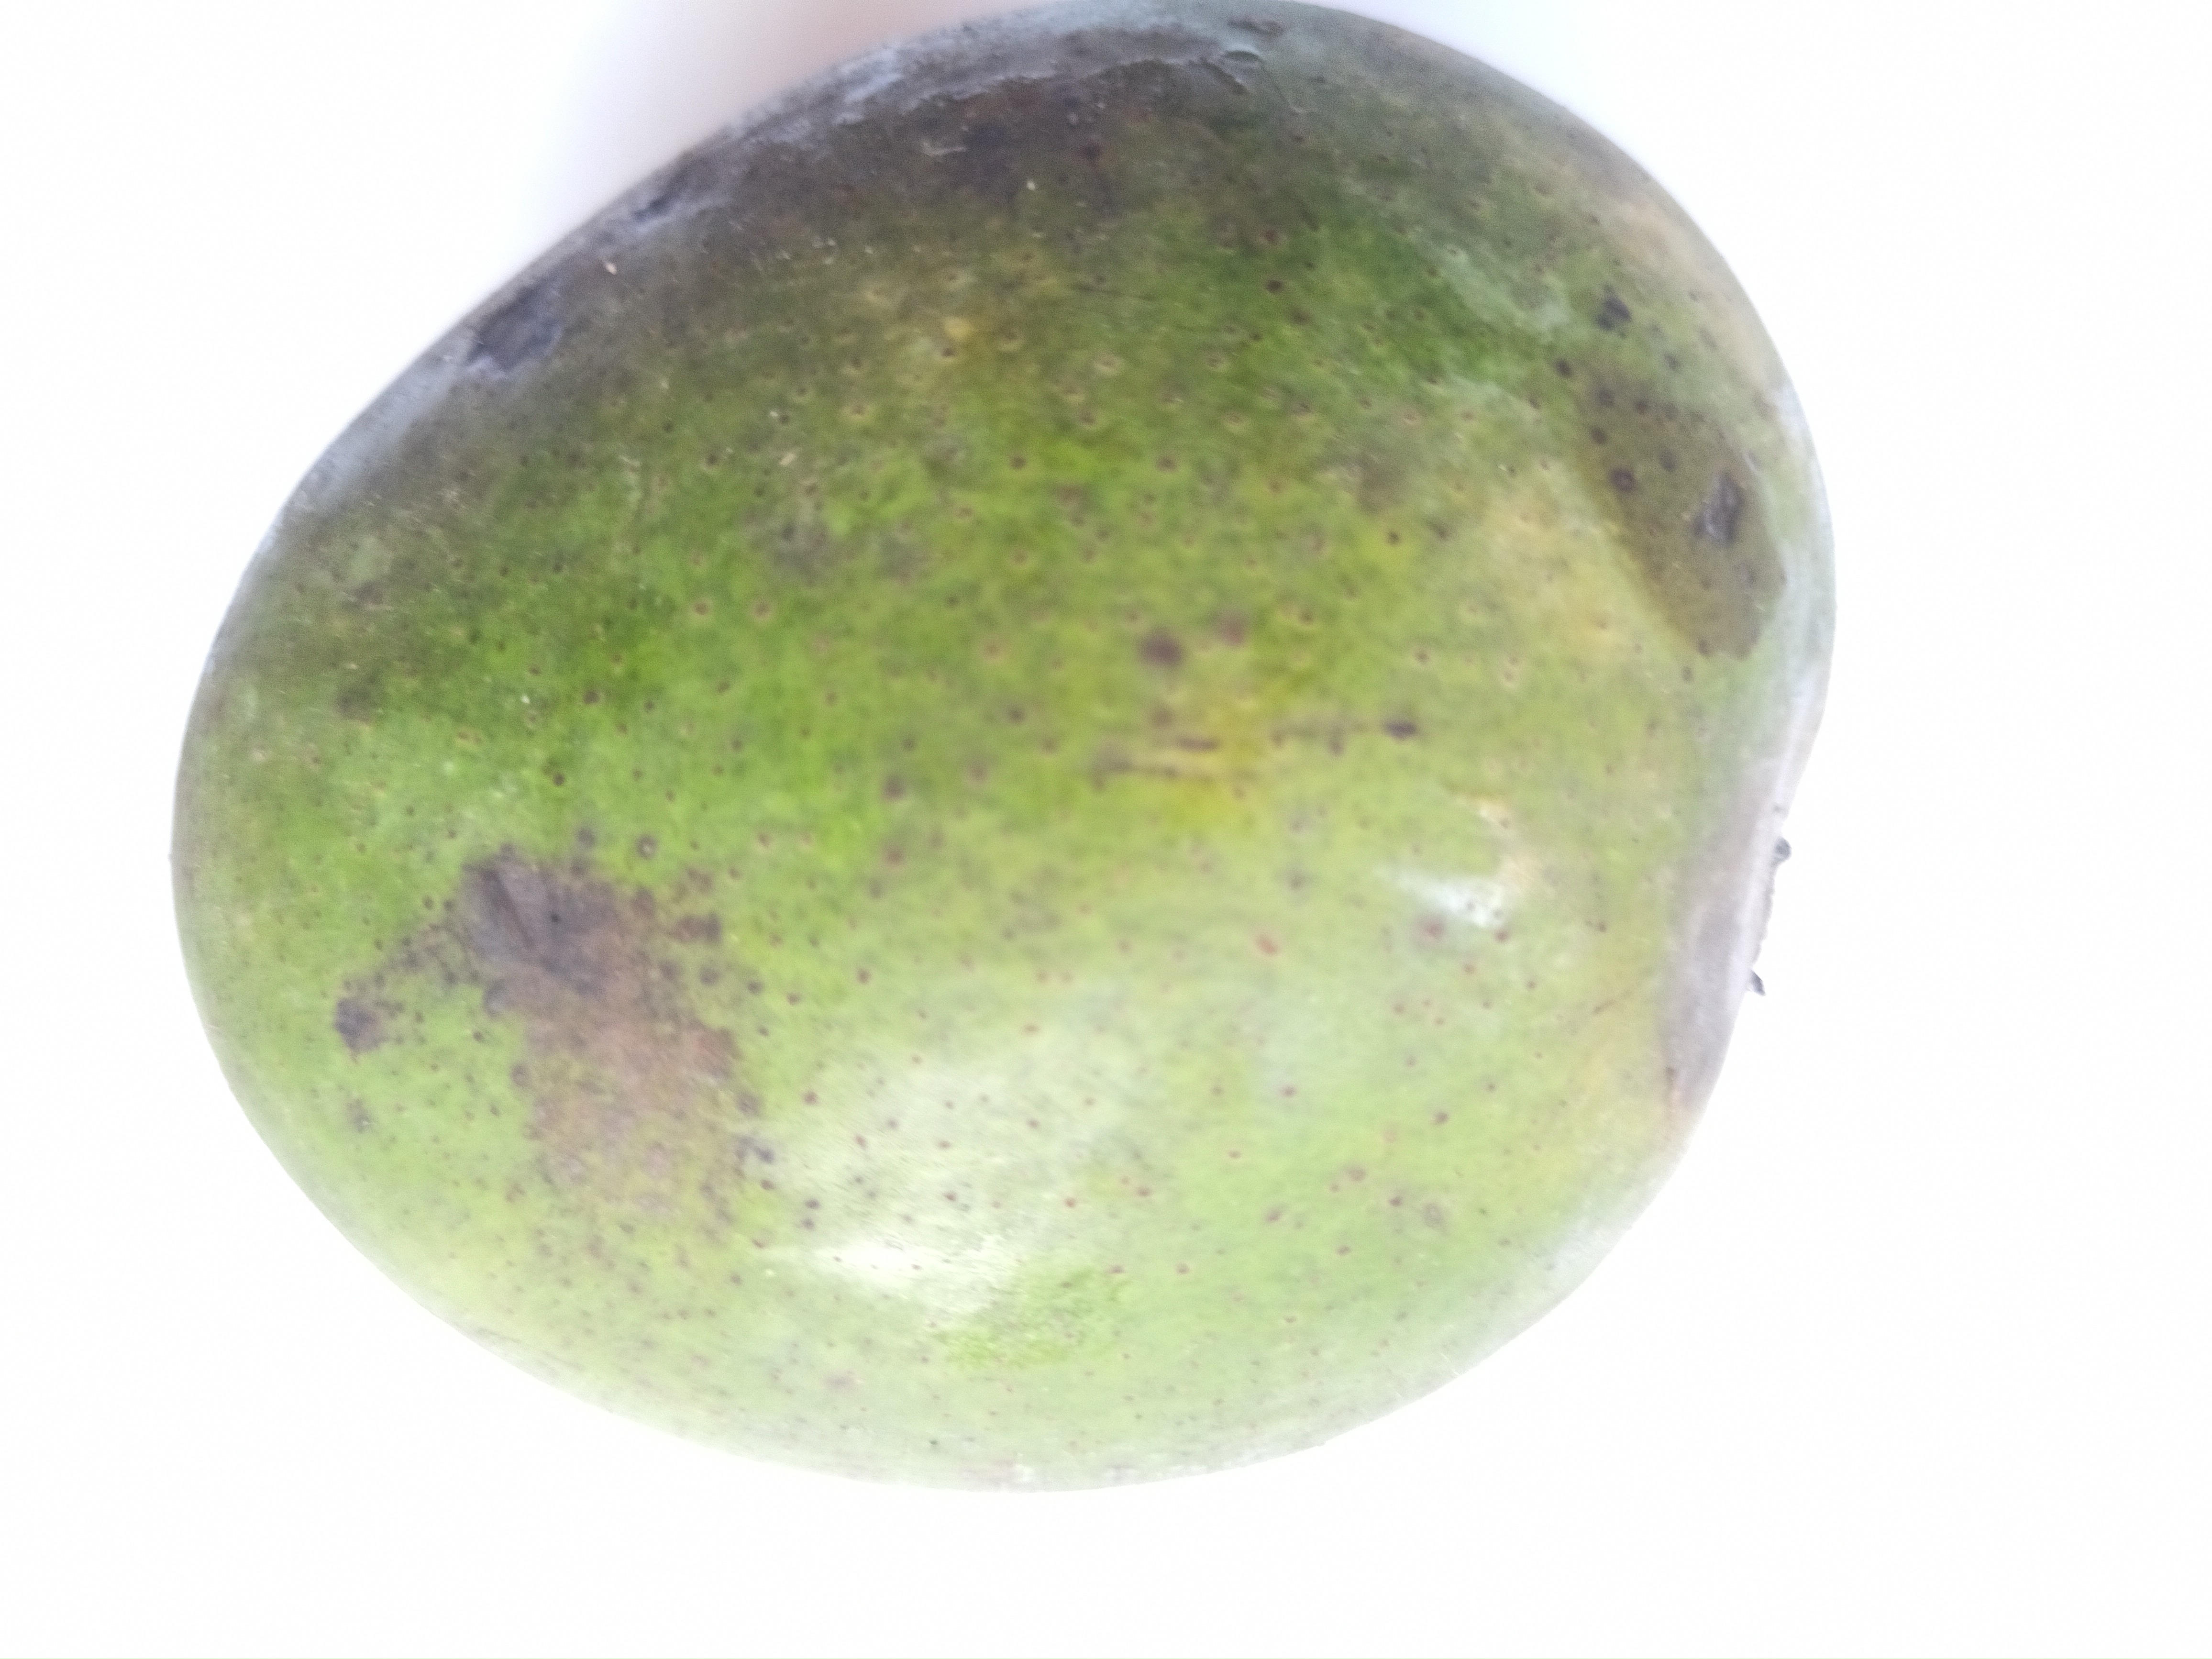
Mango variety: Khrishapat